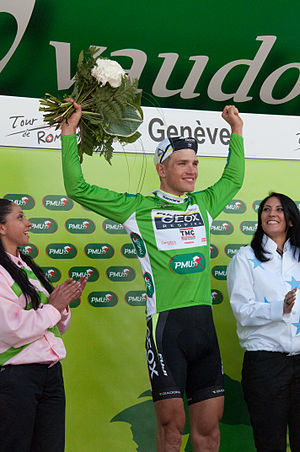
Romandiet Rundt 2011 / Resultater
Matthias Brändle vandt sprintkonkurrencen
Romandiet Rundt 2011 var den 65. udgave af Romandiet Rundt og blev arrangeret fra 26. april til 1. maj i Schweiz. Udover de 18 ProTeam var Geox-TMC og Europcar inviteret. Cadel Evans vandt samlet, som i 2006.